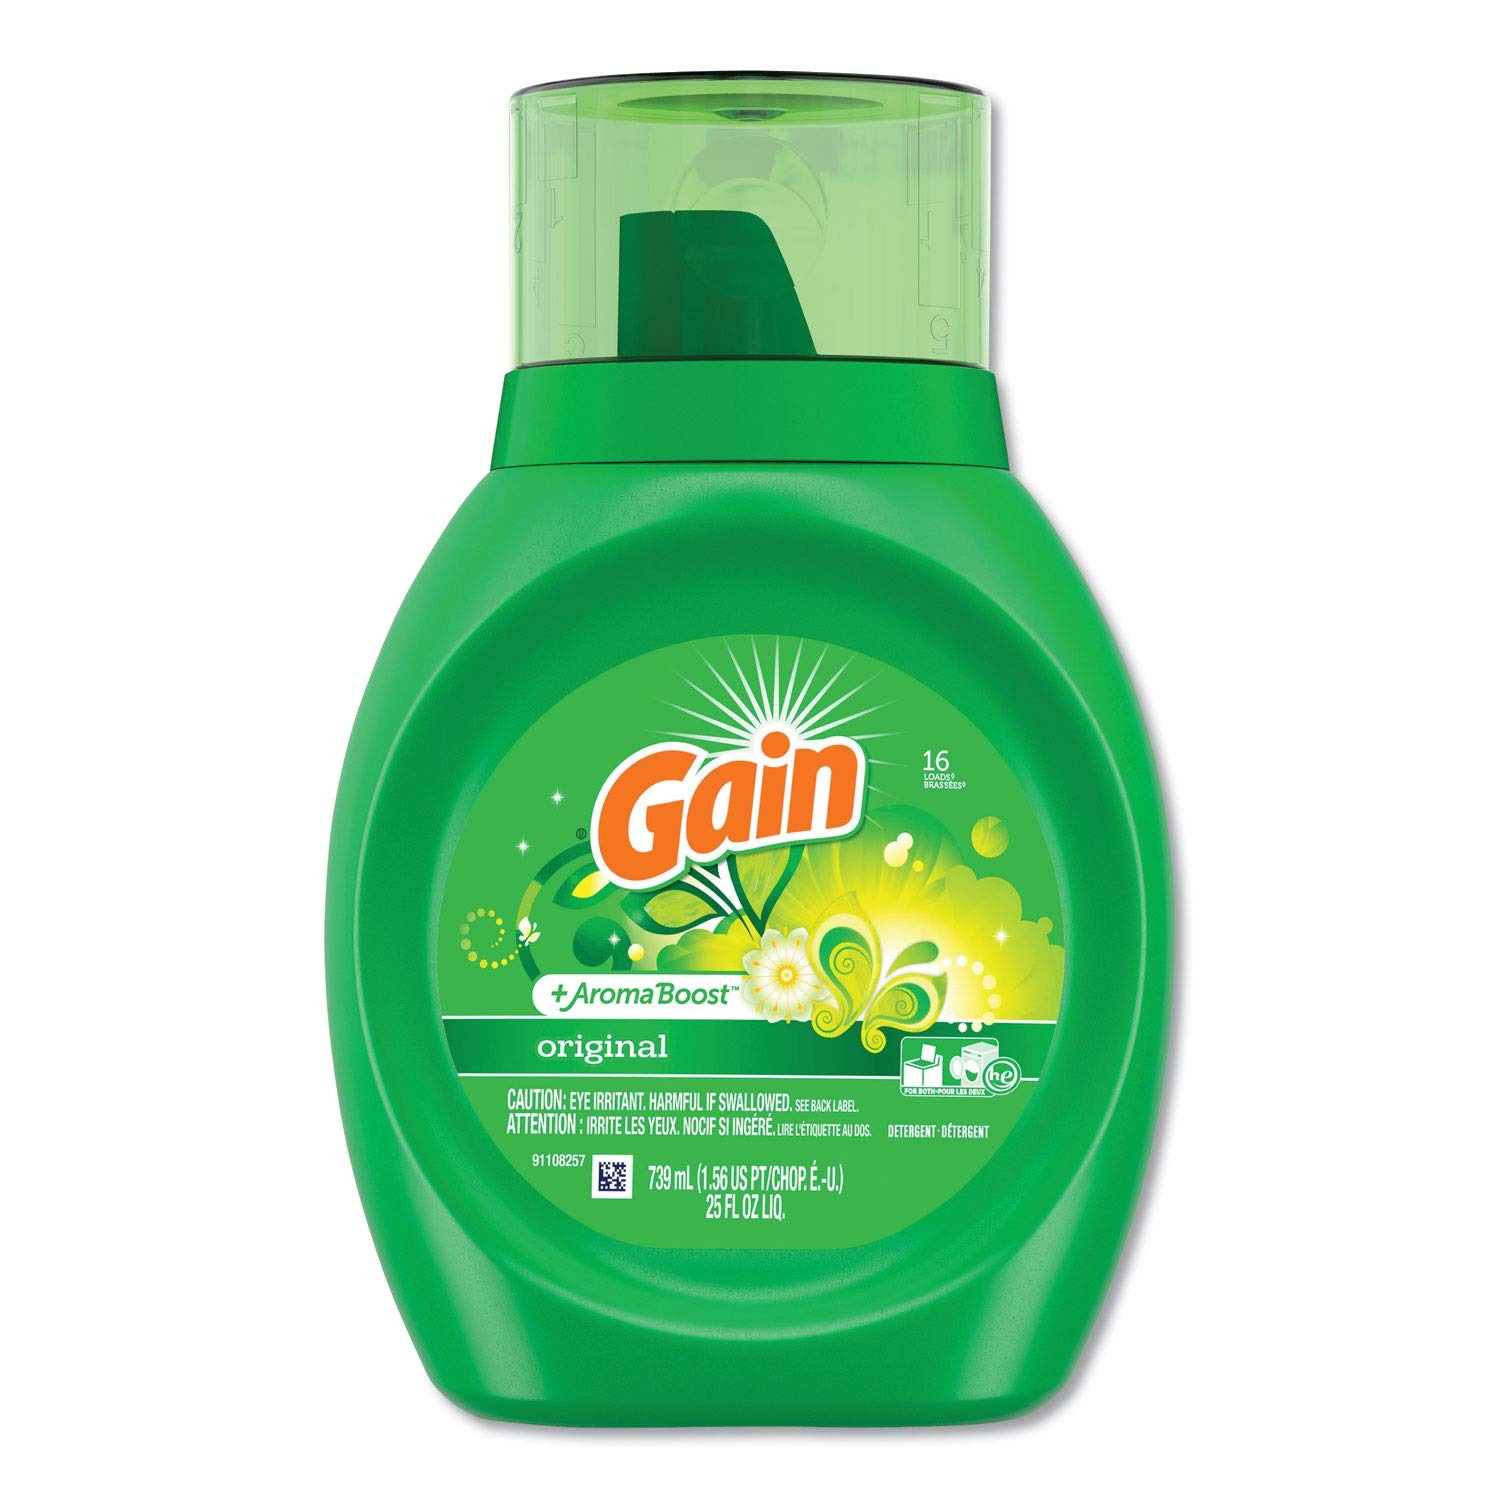
Item Name: Gain Liquid Laundry Detergent, Original Fresh, 25oz Bottle
Product Description: Procter & Gamble Commercial Liquid Laundry Detergent, 25oz, Original Scent, 6/CT, Green
Value: 25.0
Unit: Fl Oz

Price: 38.22